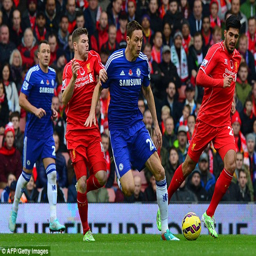
football player was the pick of players as they claimed points